Francesca Henry

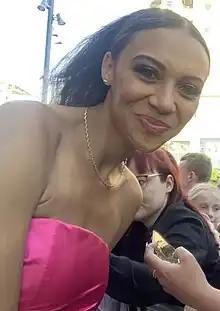
Henry in 2023

Francesca Eloise Henry (born March 1995) is an English actress. She began her career appearing in various television and stage shows including "Doctors", "A Discovery of Witches" and "Silent Witness", before being cast in the BBC soap opera "EastEnders" as Gina Knight in 2023.